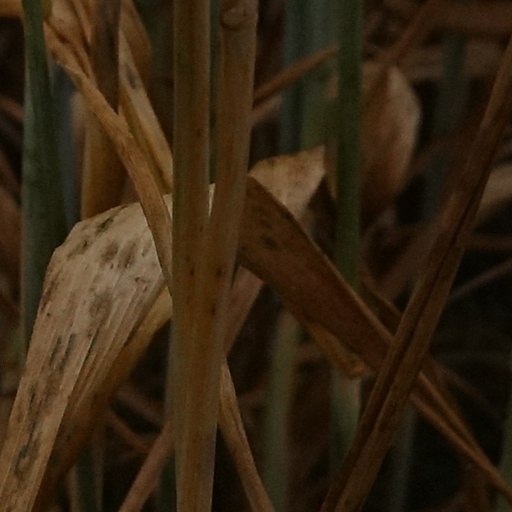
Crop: wheat